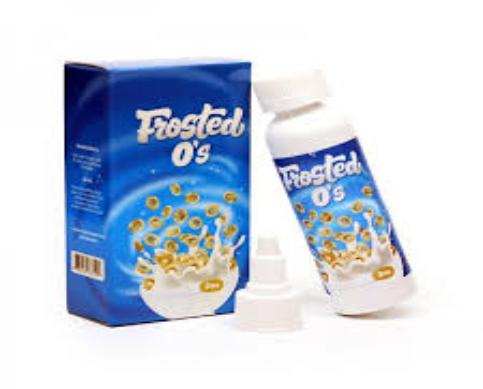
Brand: Frosty O's
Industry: Food